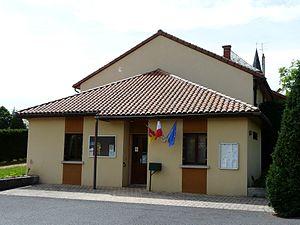
La mairie d'Anglards-de-Saint-Flour, Cantal, France.
Anglards-de-Saint-Flour est une commune française, située dans le département du Cantal en région Auvergne-Rhône-Alpes.